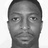
Emotion: neutral